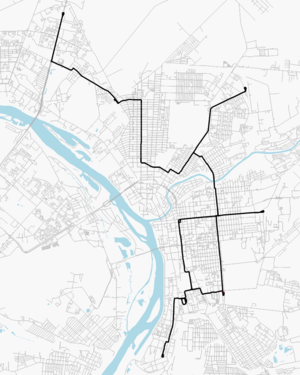
Le tramway d'Omsk est le réseau de tramways de la ville d'Omsk, capitale administrative de l'oblast d'Omsk, en Russie. Le réseau comporte six lignes pour environ 20 kilomètres de voies, mais il a comporté jusqu'à quinze lignes. Le réseau est officiellement mis en service en 1936.